Bellavista Cloud Forest Reserve

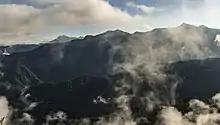
Bellavista Cloud Forest, Ecuador

The Bellavista Cloud Forest Reserve is a certified conservation area on the North-Western slopes of the Andean mountain range and is located 52 km from the Ecuadorian capital city of Quito. The lodge itself comprises guest rooms, 10 km of walking trails and the four storey geodesic dome, which contains a restaurant, viewing platforms and further accommodation. The Reserve was first established in 1991 by a British/Colombian couple. The area won the Audubon Christmas Bird Count for the Americas in 2006, 2007, and 2008.